History of Afragola

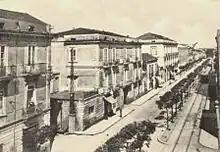
Afragola, Corso Garibaldi.

With the armistice of 8 September 1943, the city was occupied by the Germans, who on 2 October of the same year carried out a massacre, the so-called Afragola Massacre and set up a prison camp inside the Casone Spena, in the Arcopinto area, a military hospital in the current Marconi school, while sentries were stationed on the bell tower of the church of Santa Maria d'Ajello, used as a watchtower.